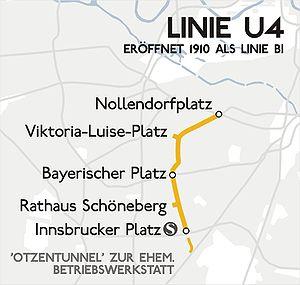
La ligne 4 du métro de Berlin est l’une des dix lignes du métro de Berlin. Elle parcourt le quartier de Schöneberg.